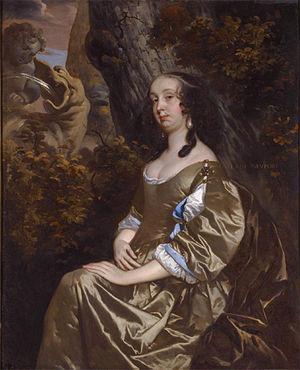
Francis Newport, 1ᵉʳ comte de Bradford PC, titré L'Honorable entre 1642 et 1651, était un soldat anglais, un courtisan et un homme politique Whig.